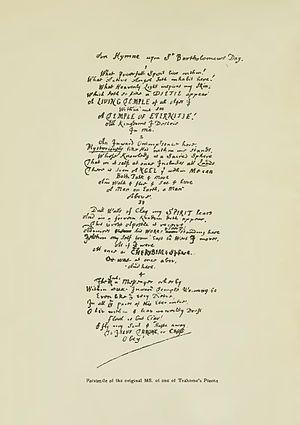
Thomas Traherne est un poète et homme d’Église anglais.